Common grackle

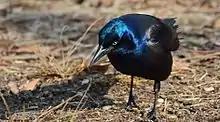
Common grackle in Central Park

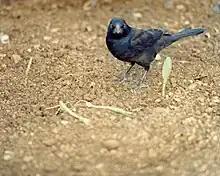
Grackle close up, standing by intact and pulled corn sprouts. Common grackles damage corn by pulling up newly sprouted plants.

The breeding habitat is open and semiopen areas across North America east of the Rocky Mountains. The nest is a well-concealed cup in dense trees (particularly pine) or shrubs, usually near water; sometimes, the common grackle nests in cavities or in man-made structures. It often nests in colonies, some being quite large. Bird houses are also a suitable nesting site. Four to seven eggs are in a clutch.